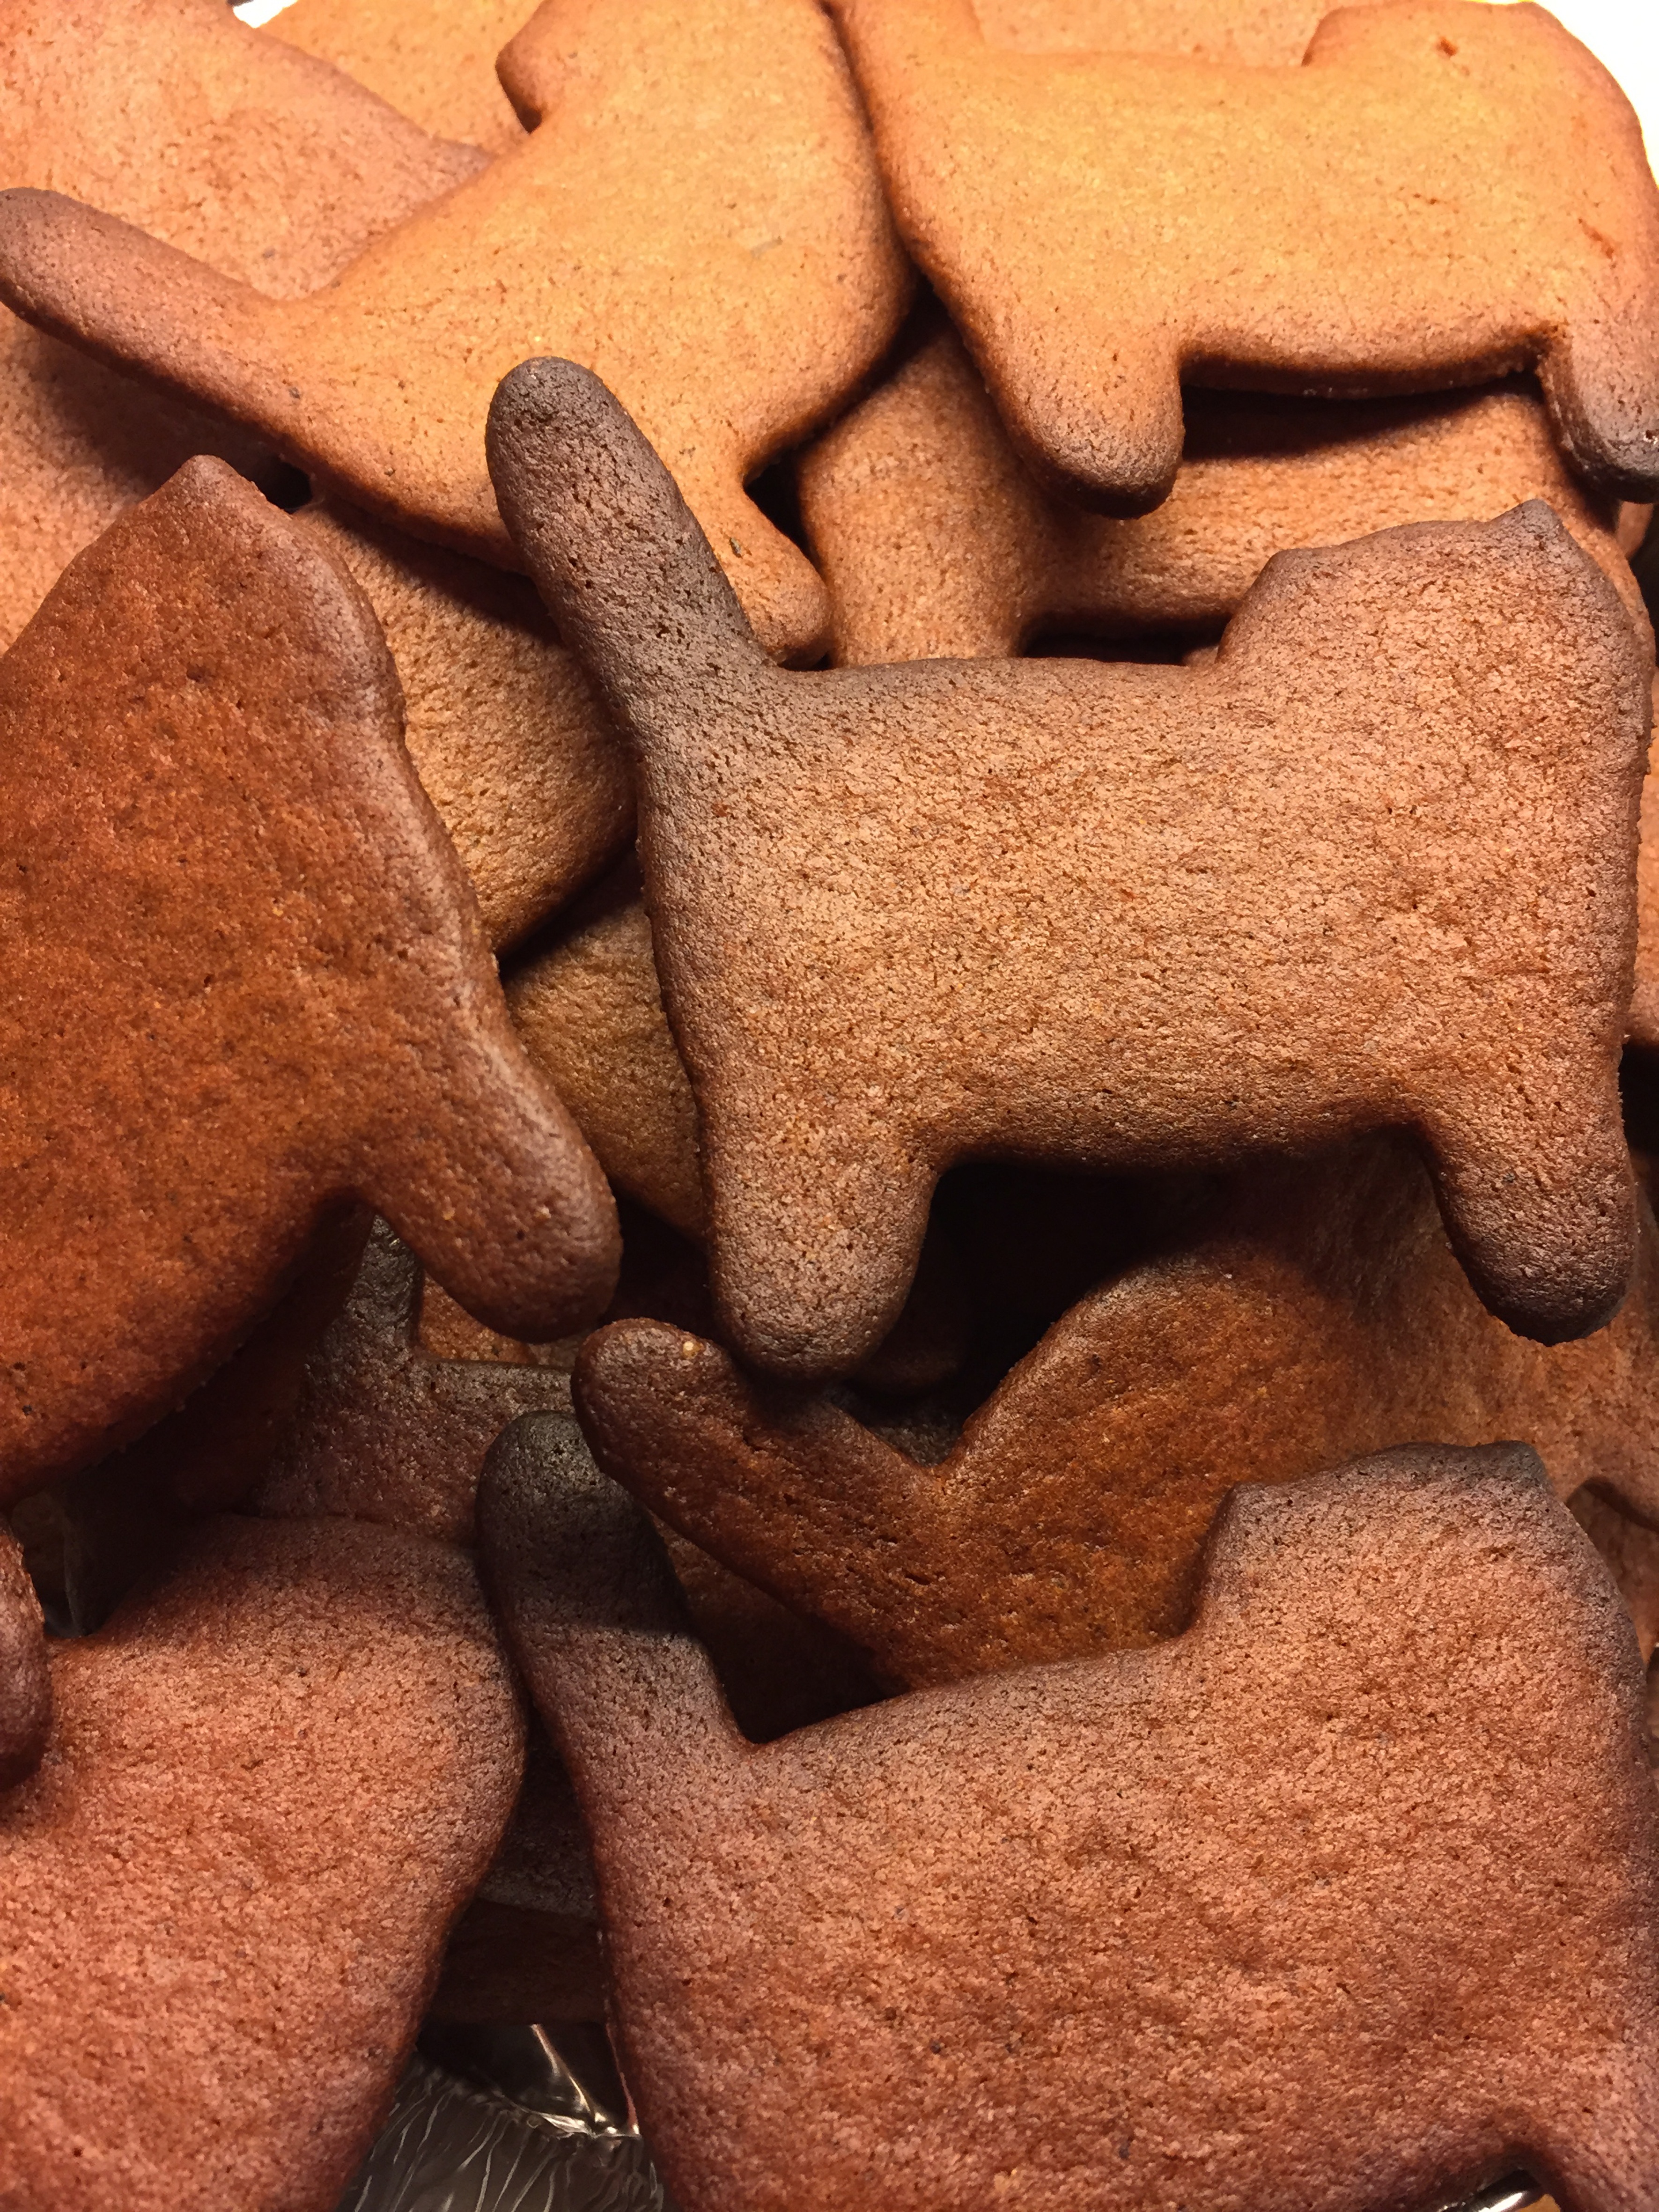
food, baking, christmas, dessert, close up, advent, organ, gingerbread, rear